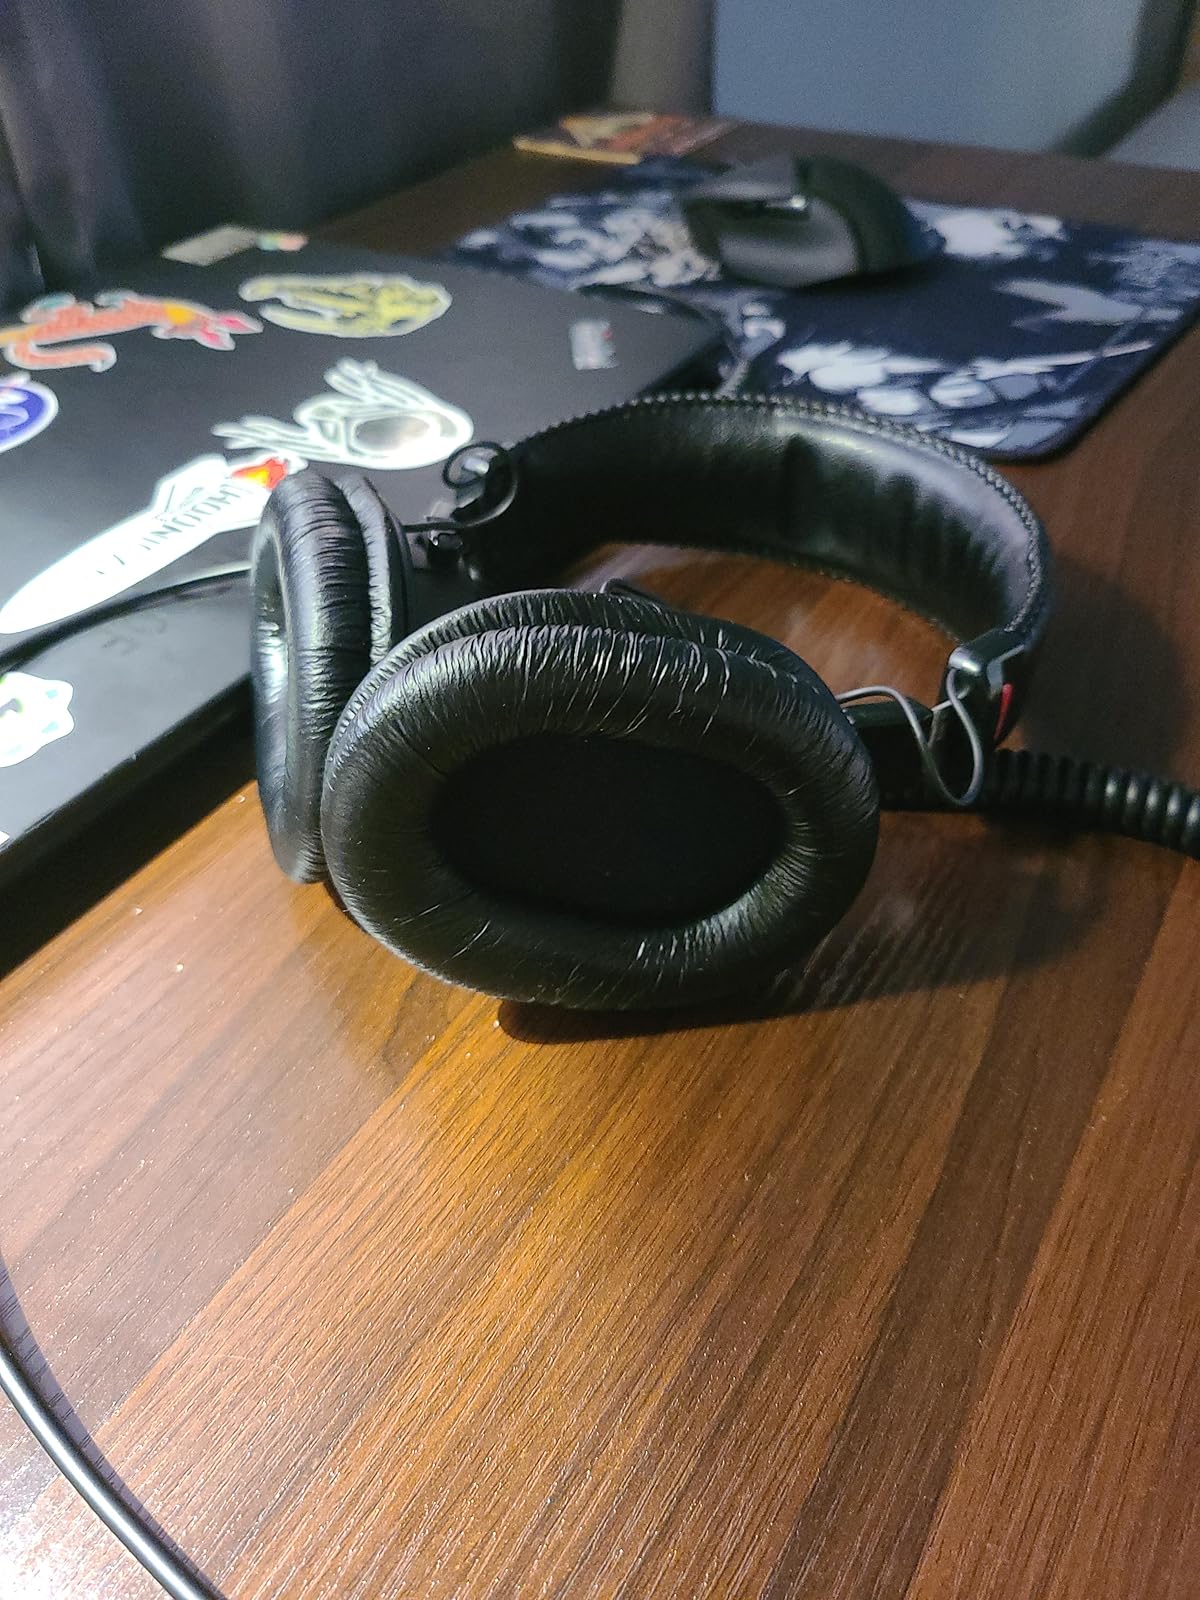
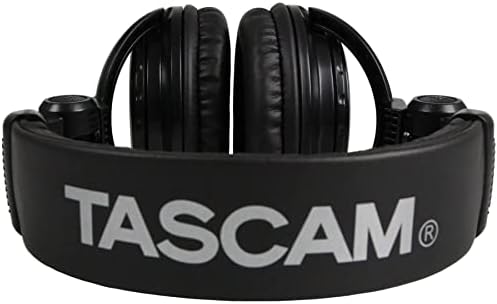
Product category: headphones
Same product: no